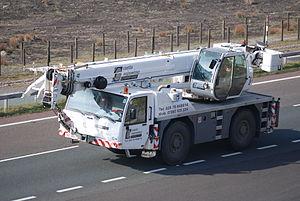
Une grue mobile, sur roues ou sur chenilles, est un camion muni d'une grue permettant la manutention de charges. Ce type d'engin est rapidement prêt à travailler dès l’arrivée sur le chantier. Certaines grues peuvent être radiocommandées pour plus de manœuvrabilité.
Une grue est un appareil de levage et de manutention réservé aux lourdes charges. Cet engin de levage est construit de manière différente selon son utilisation